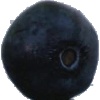
Label: Blueberry 1